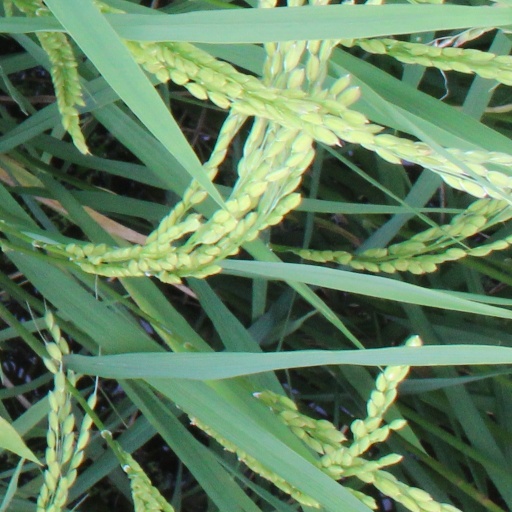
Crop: rice